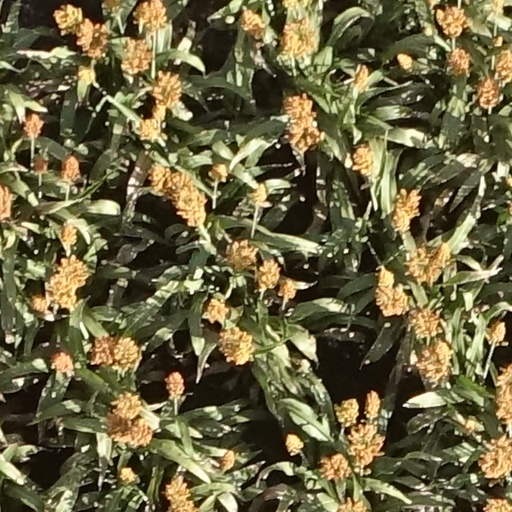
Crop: sorghum